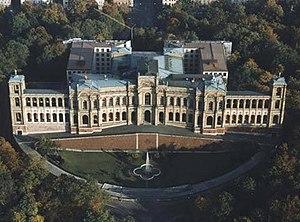
Les élections régionales de 2013 en Bavière se sont tenues le 15 septembre 2013, afin d'élire les cent quatre-vingt députés de la dix-septième législature du Landtag de Bavière, pour un mandat de cinq ans.